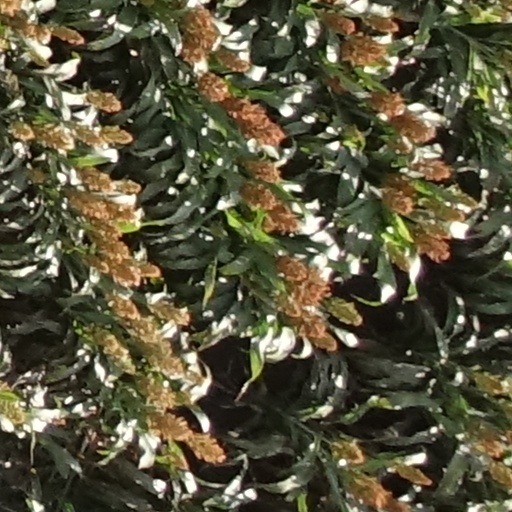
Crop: sorghum